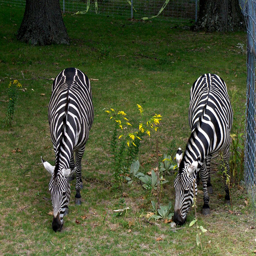
two zebra grazing on green grass next to yellow flowers.
Two zebras foraging in the grass by a fence
Two zebras side by side eating grass inside a fence.
Two zebras are on the green grass grazing.
Two zebras are grazing near wildflowers near a fence.